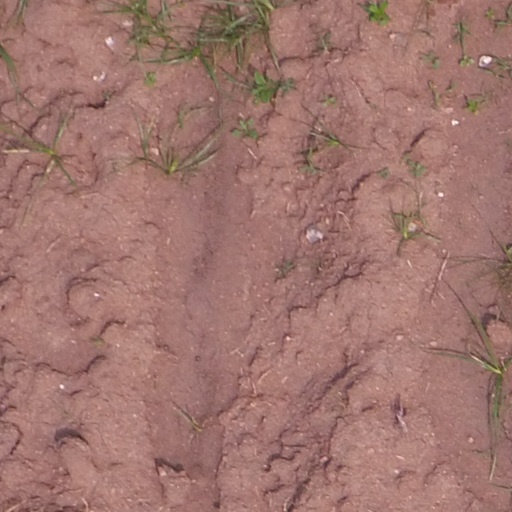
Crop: maize; corn